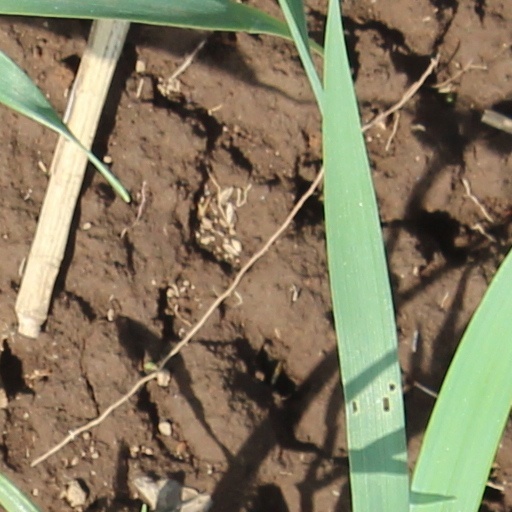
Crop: wheat